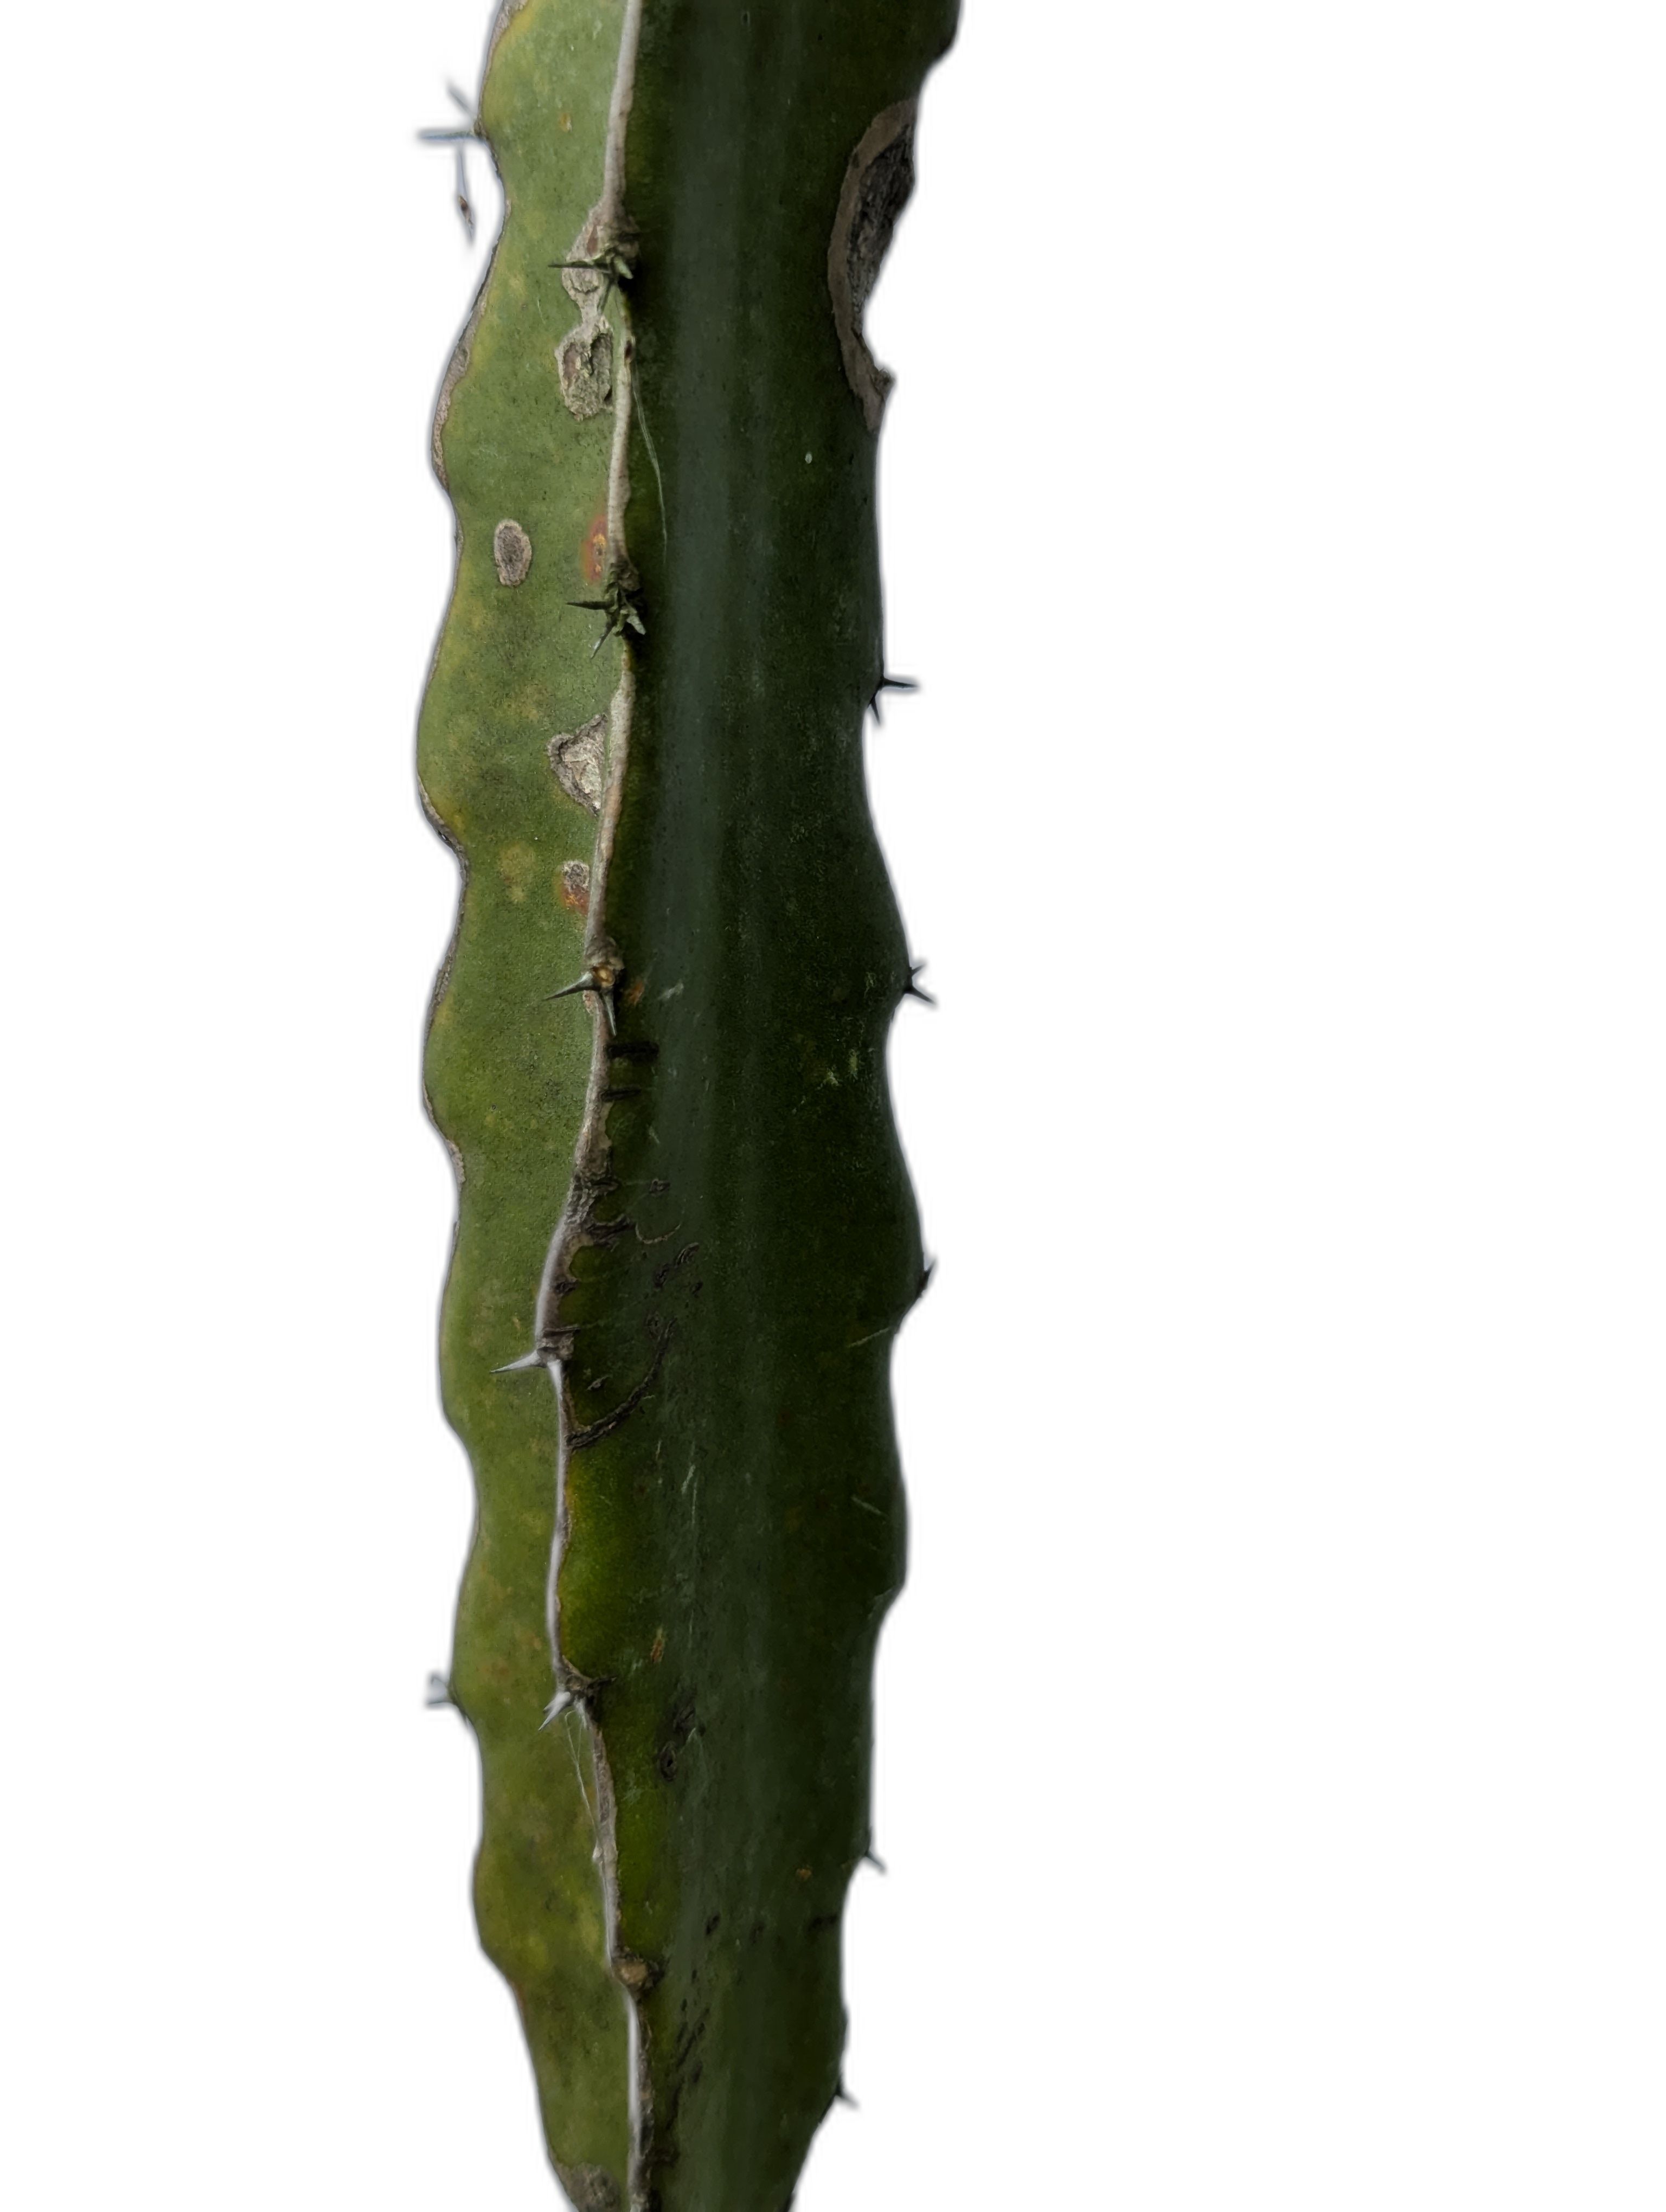
Label: Bad leaf